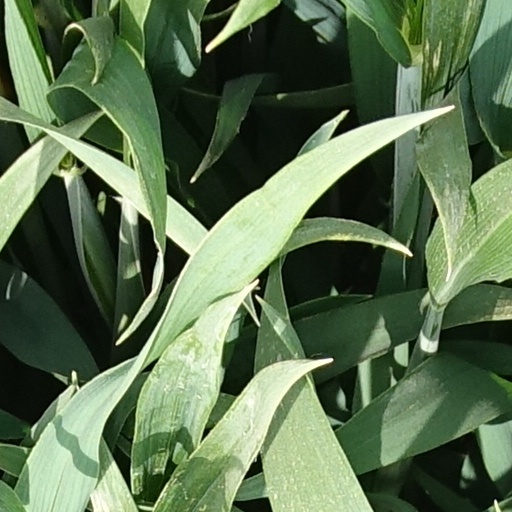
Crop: wheat